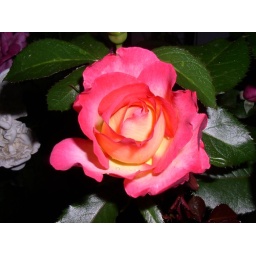
pink n yellow rose in bloom